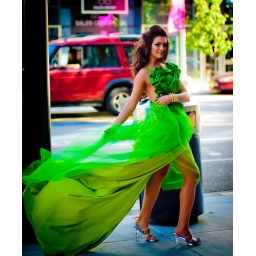
Kim's stunning green dress blows in the wind